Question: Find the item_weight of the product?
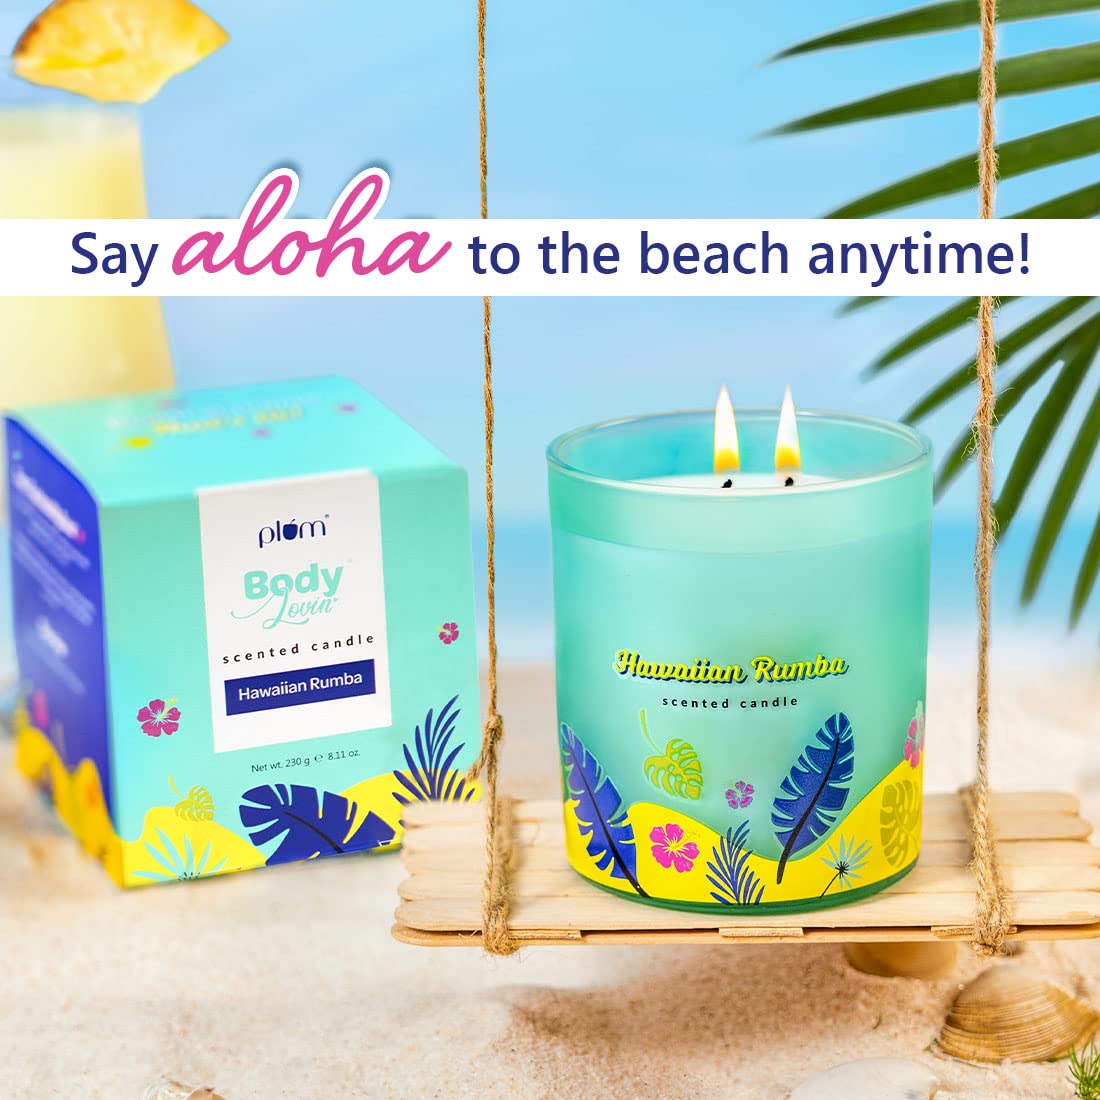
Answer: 230 gram